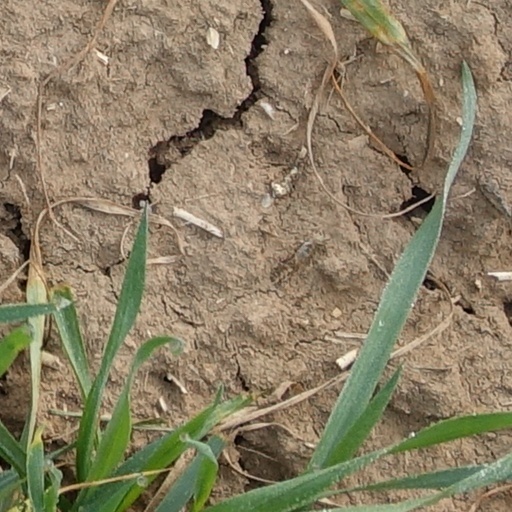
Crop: wheat